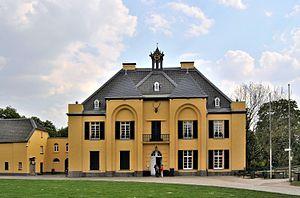
Pavillon de chasse du château de Linn, en Rhénanie du Nord-Westphalie (Allemagne). This photograph was taken with a Nikon D3000